Eflornithine

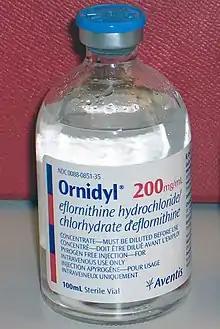
Vial of eflornithine

Eflornithine, sold under the brand name Vaniqa, was granted marketing approval by the US FDA, the European Commission among others, is a topical prescription treatment that slows the growth of facial hair.